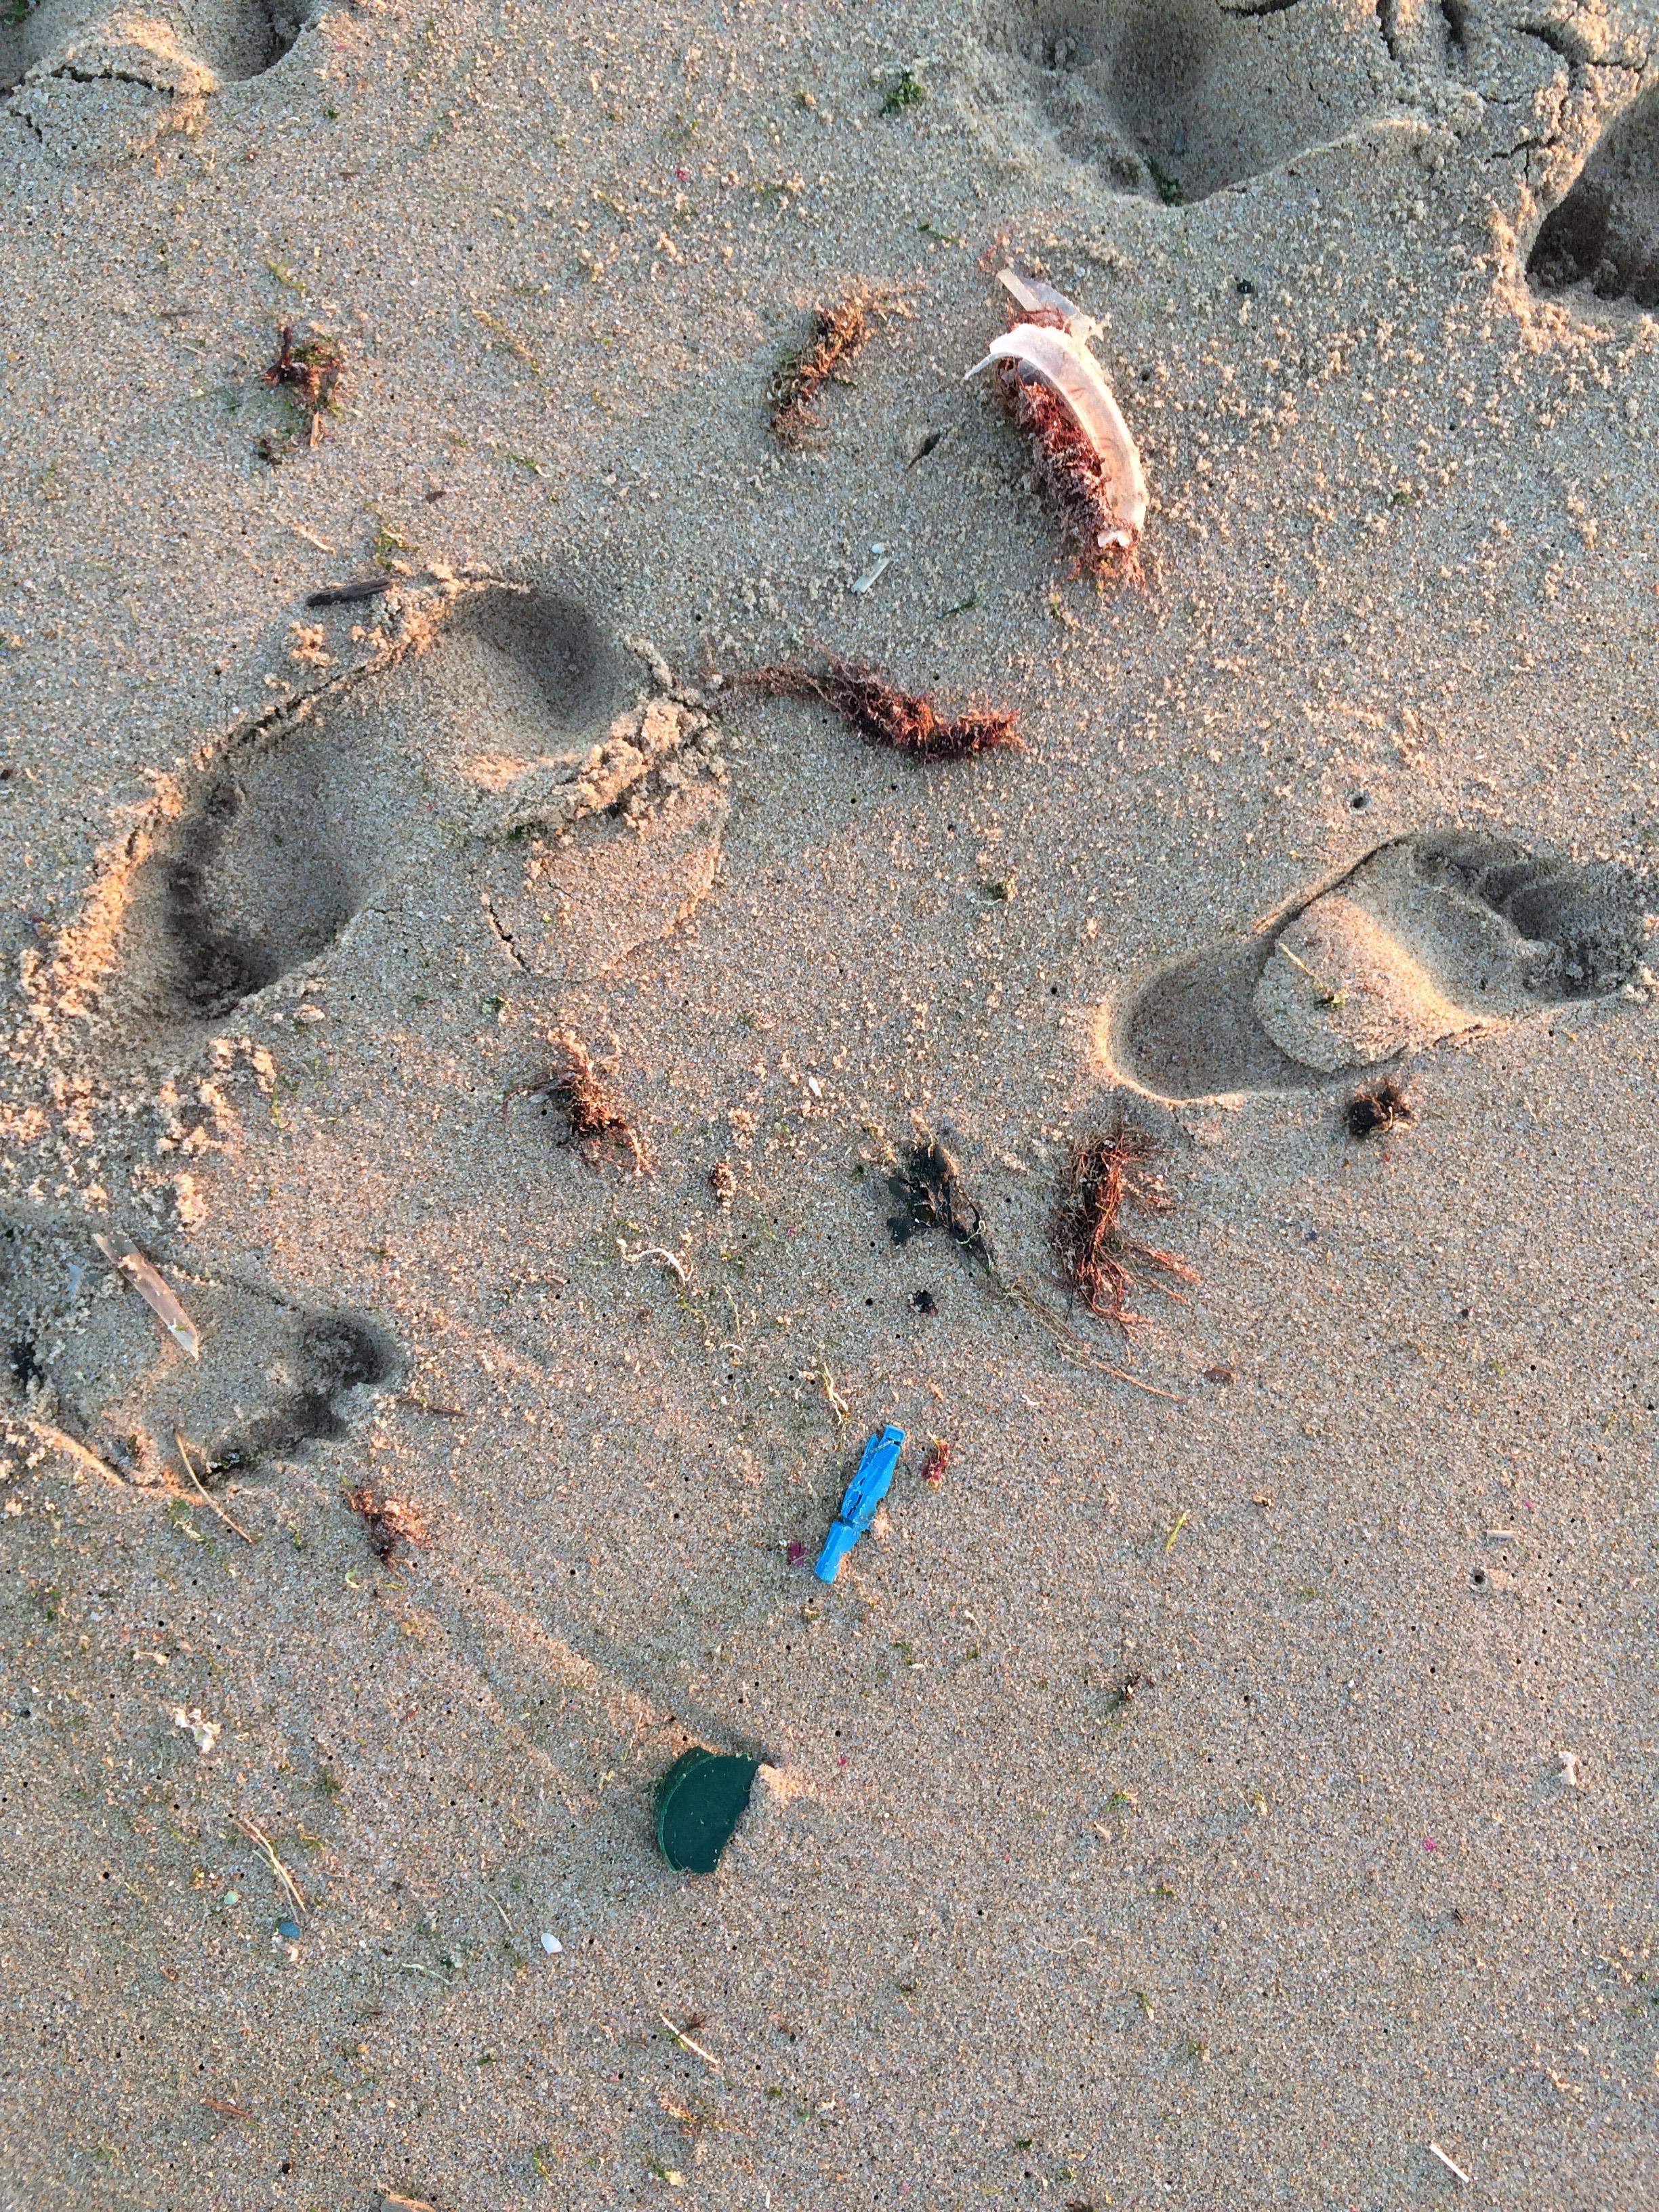
Object: Other plastic (Other plastic)

Object: Other plastic (Other plastic)

Object: Plastic lid (Lid)